Mass suicides in Nazi Germany

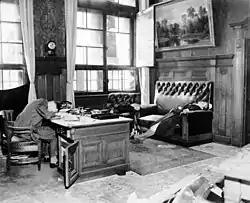
The Deputy Mayor of Leipzig and his wife and daughter, dead of suicide in the "Neues Rathaus" as U.S. troops were entering the city on 20 April 1945

During the final weeks of Nazi Germany and World War II in Europe, many civilians, government officials, and military personnel throughout Germany and German-occupied Europe committed suicide. In addition to Adolf Hitler and many high-ranking Nazi officials like Joseph Goebbels, Heinrich Himmler, and Philipp Bouhler, others chose suicide rather than accept the defeat of Germany. Motivating factors included fear of reprisals and atrocities by the Allies and especially the Soviets, Nazi propaganda glorifying suicide as preferable to defeat, and despondency after Hitler's suicide. For example, in May 1945, up to 1,000 people killed themselves in a mass suicide in the German town of Demmin, before and after the entry of the Red Army. In Berlin alone more than 7,000 suicides were reported in 1945.